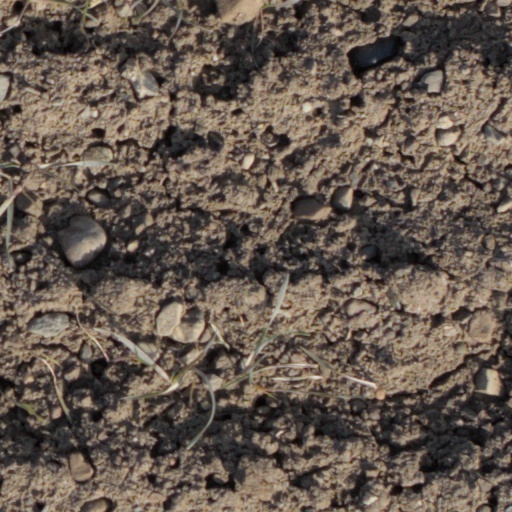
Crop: wheat